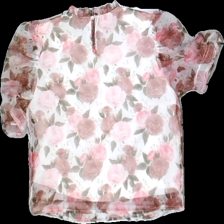
View: back
Type: Blouse
Category: Ladies
Brand: Pieces
Colors: Pink, White, Brown
Material: 100% Poly
Pattern: Floral print
Cut: Regular
Size: M
Season: Spring
Price range: <50
Recommended usage: Reuse